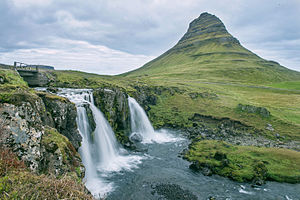
Kirkjufell
Kirkjufell er et 463 m højt bjerg på den nordlige kyst af Islands Snæfellsnes halvø, nær byen Grundarfjörður. Det kaldes også Sukkertoppen.